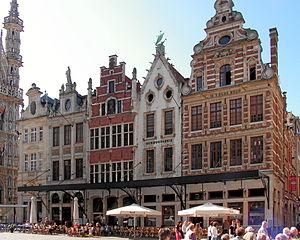
Louvain est une ville néerlandophone de Belgique située en Région flamande, chef-lieu de la province du Brabant flamand et chef-lieu de l'arrondissement qui porte son nom. Elle est arrosée par la Dyle, affluent du Rupel. Au 1ᵉʳ novembre 2016 Louvain comptait 100 244 habitants.